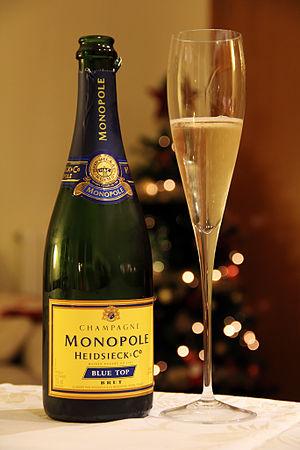
Un Vin sec est un vin dont la teneur en sucres naturels est inférieure à 2 grammes par litre. Dans le cas d'un vin effervescent, la référence est la teneur en sucre de la liqueur de dosage. Au-delà de ces teneurs, il s'agit de vin demi-sec, vin moelleux et vin liquoreux.